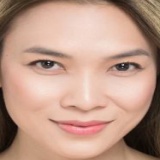
ca sĩ Mỹ Tâm